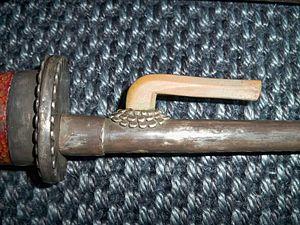
Le jitte, est une arme traditionnelle japonaise utilisée principalement au cours de la période féodale de l'histoire du Japon. Elle est similaire au sai, mais ne possède qu'une seule « griffe », contrairement au sai qui en a deux.